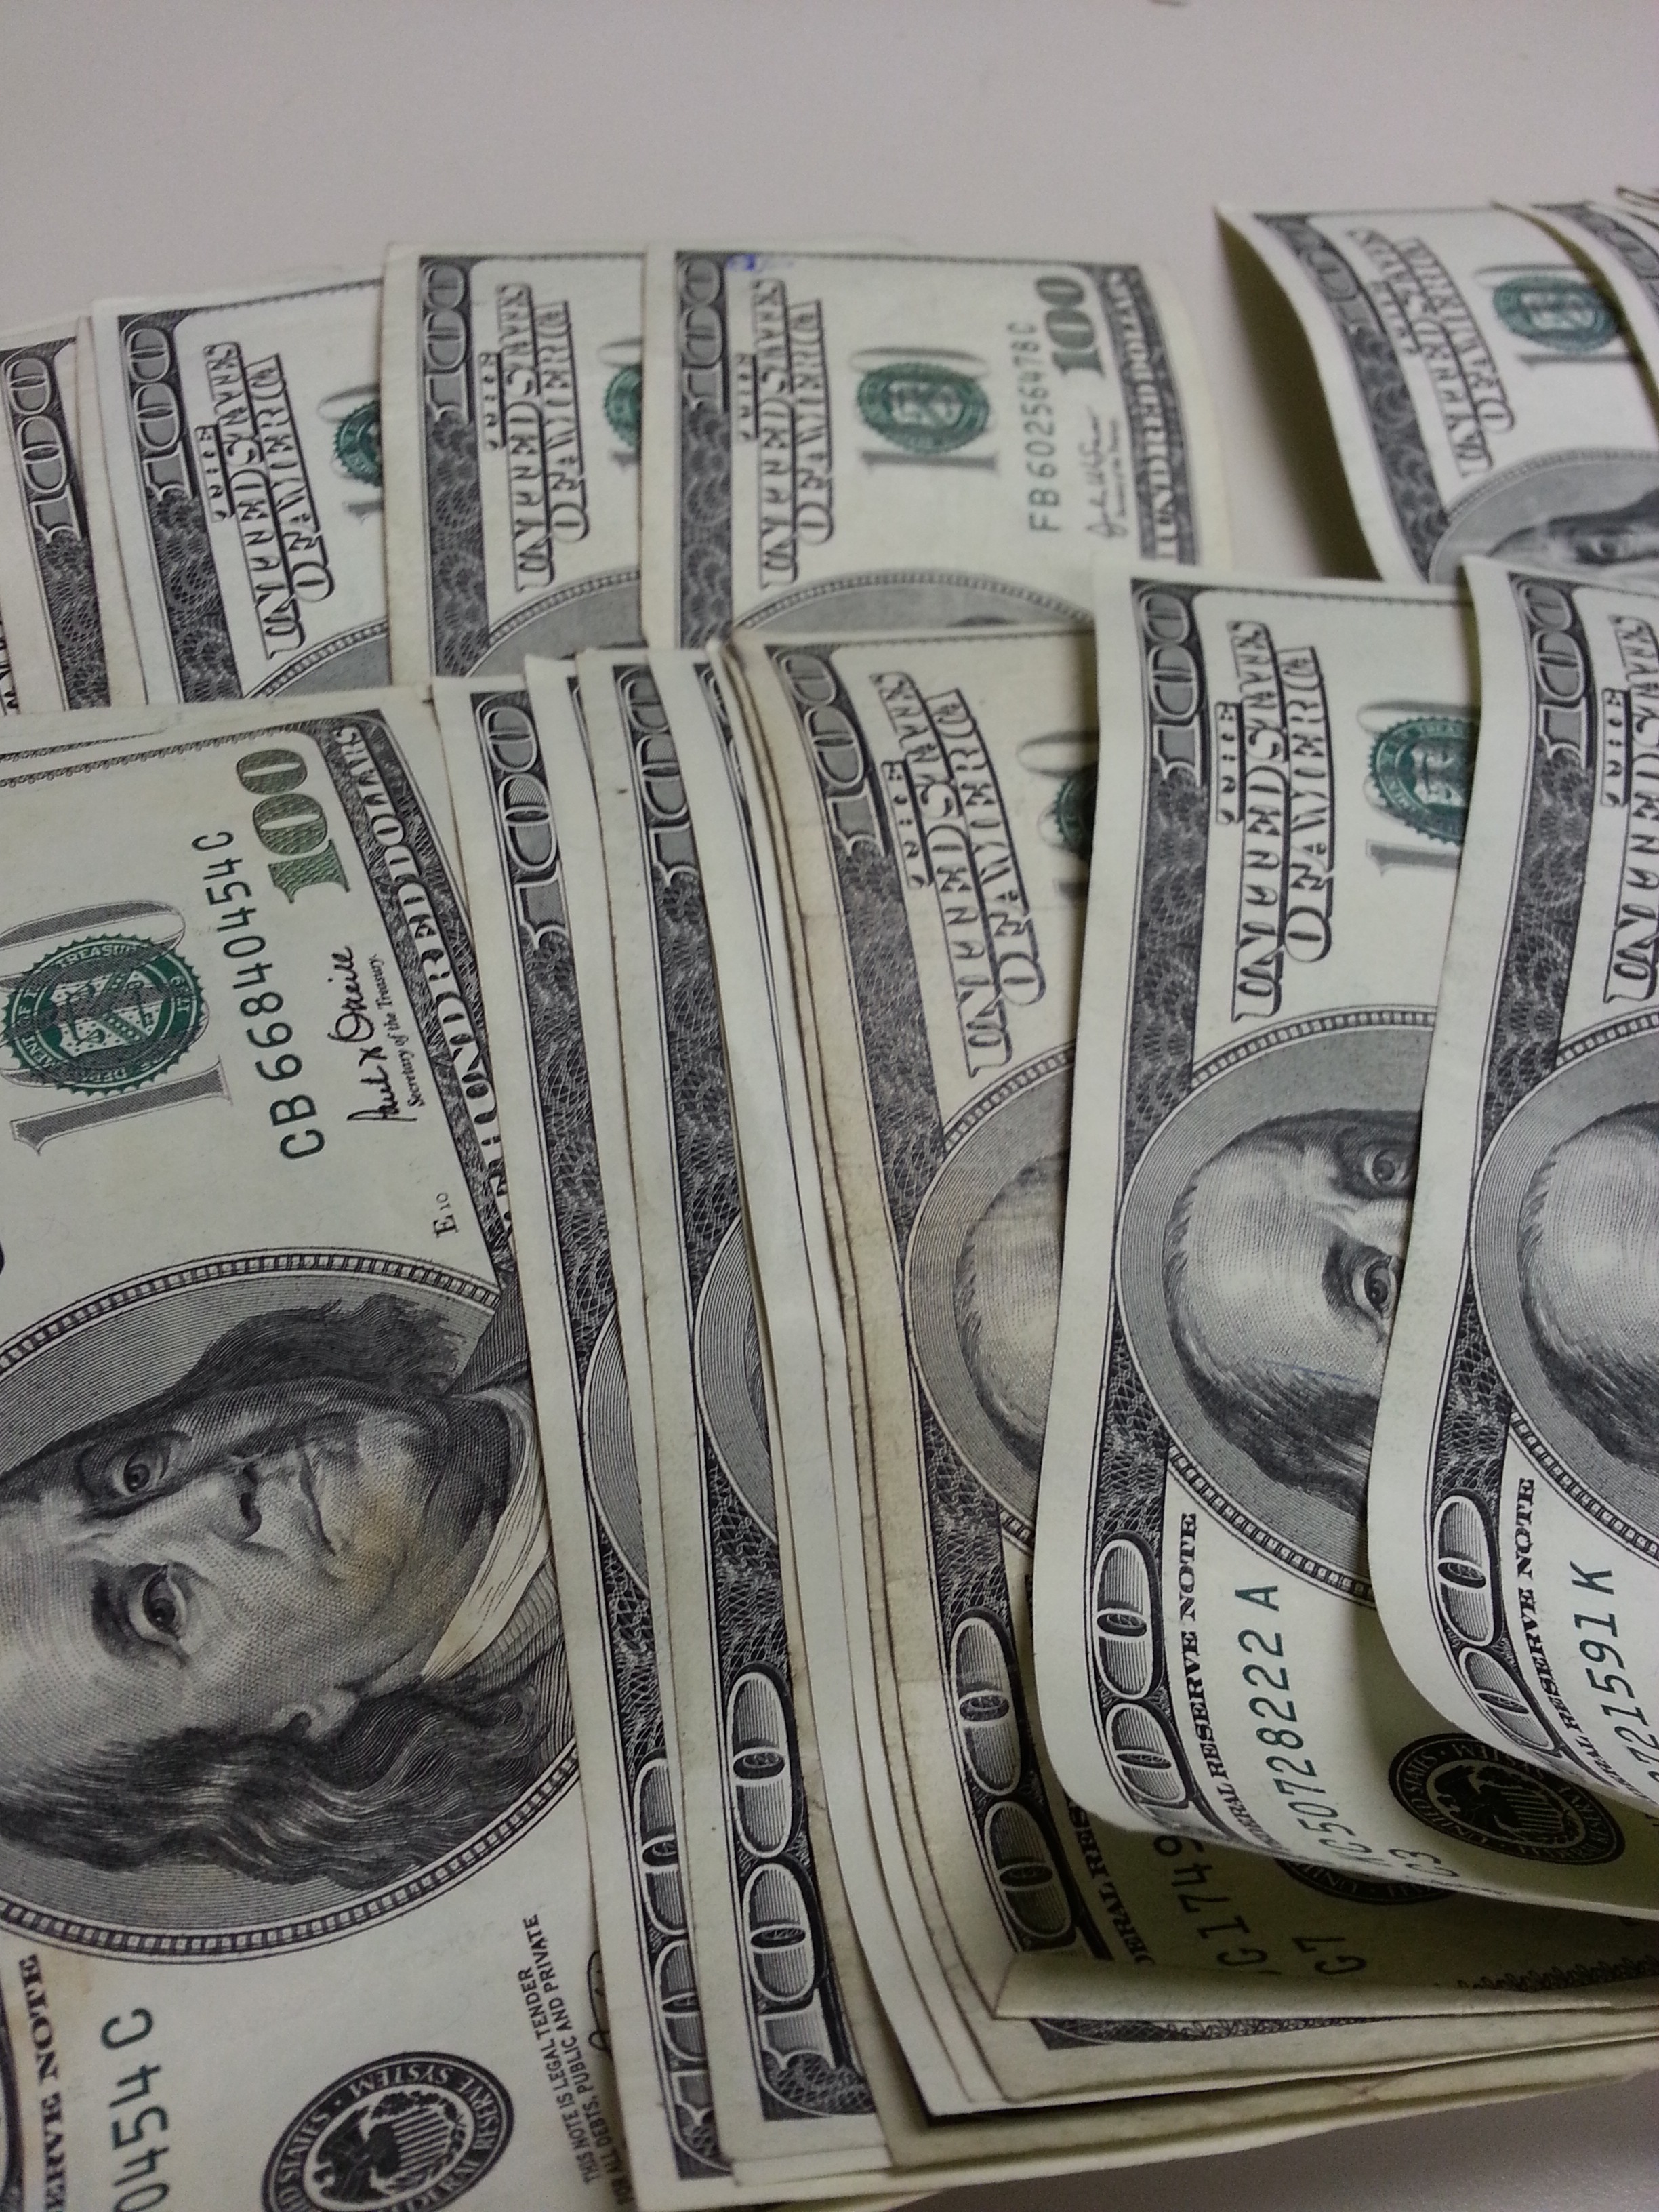
money, paper, cash, currency, dollar, franklin, banknote, dollars, currencies, money handling, benjamin